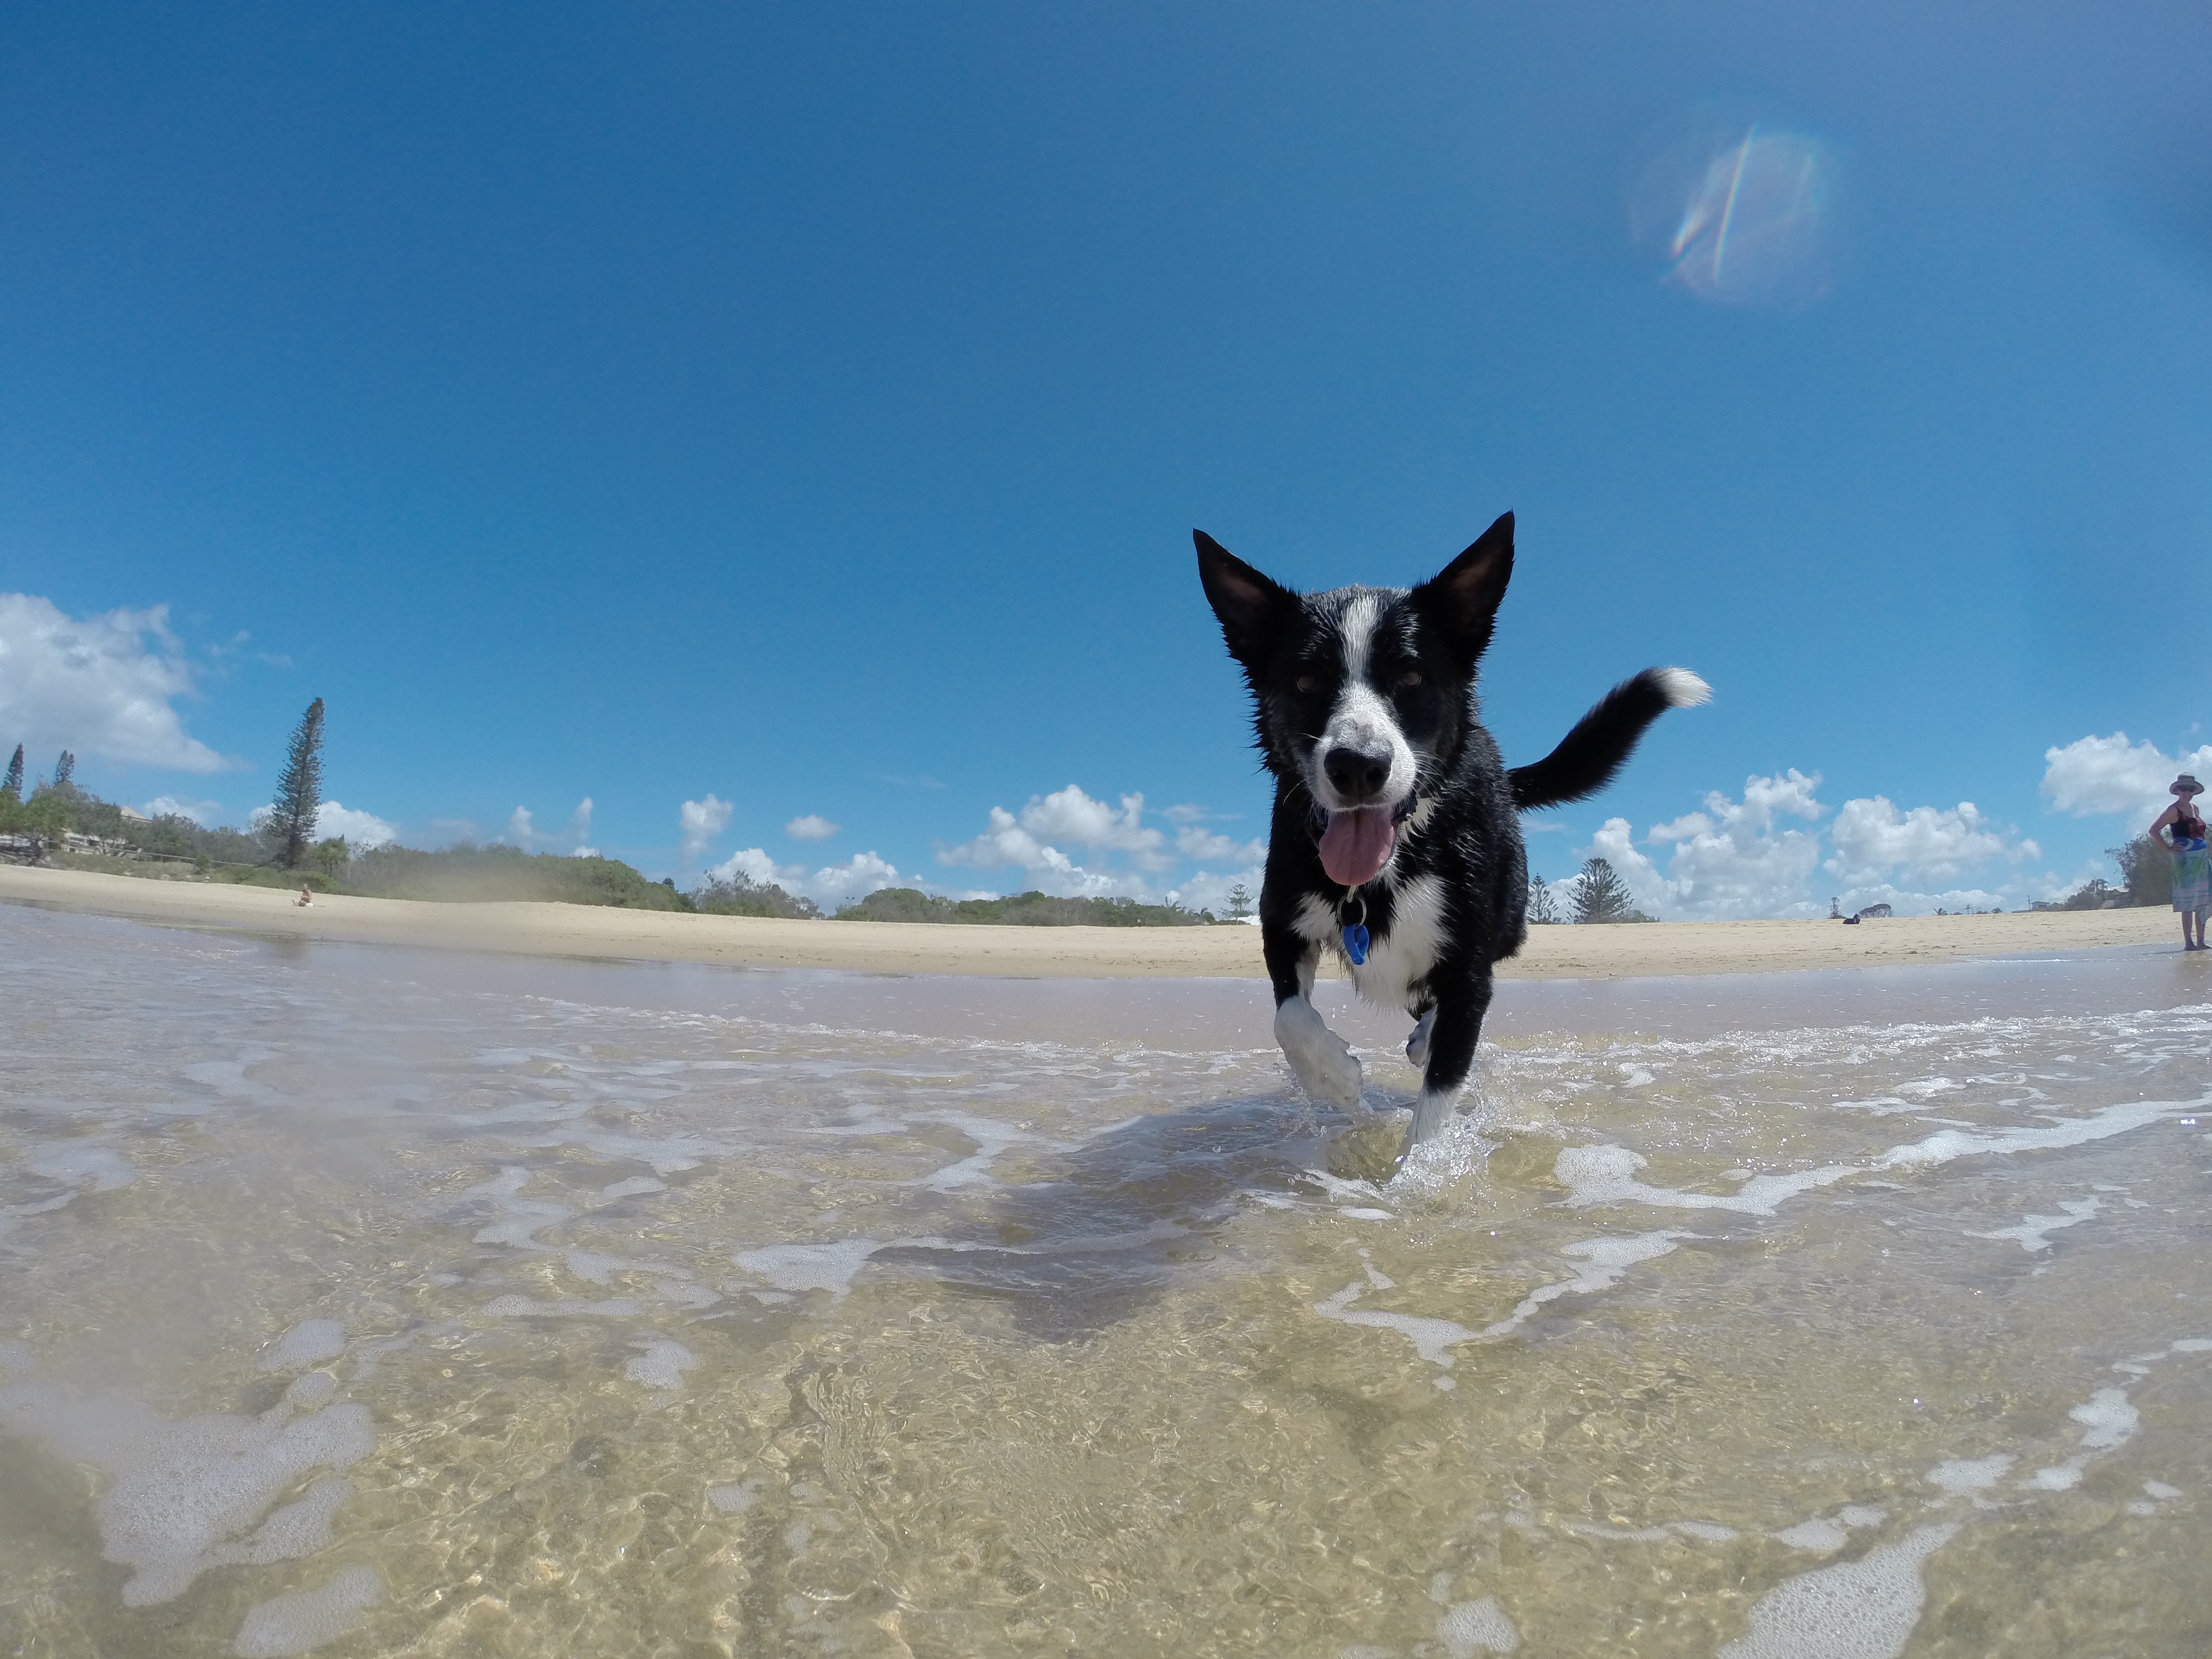
beach, sea, water, snow, winter, dog, summer, vacation, season, body of water, happy, dog like mammal